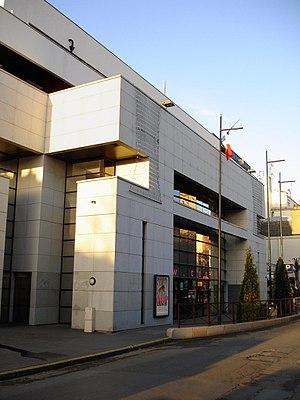
Enghien-les-Bains est une commune française située dans le département du Val-d'Oise, en région Île-de-France. Elle se situe à onze kilomètres au nord de Paris.